Cavaletti

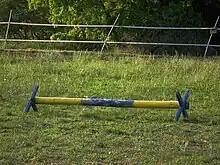
A single cavaletti or cavaletto, set to its intermediate height

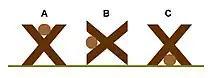
Cavaletti – 3 possible height settings

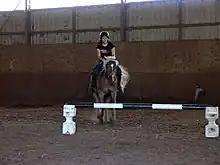
Modern molded plastic cavaletti standards, placed at highest setting and used as a jump

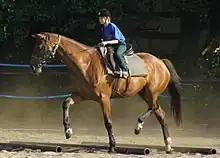
Simple ground rails used as cavaletti

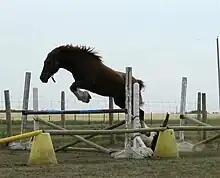
Cones used as cavaletti standards to define a corridor for a free jumping horse

Cavaletti (also spelled cavalletti, singular (rarely used in English) cavaletto) (Italian: "little horse") are small jumps, originally made of wood, used for basic horse training. Most consist of rails that are about wide, and long. The rails are inserted into fixed standards, usually made in an "X" shape, that are commonly designed to be placed at one of three preset heights ranging from a few inches off the ground to a maximum of about . However, in informal terminology, even ground rails without standards are sometimes called "cavaletti". Modern designs can be made from various types of molded plastic and PVC pipe as well as wood. They can be used both for ground training with the handler working a horse on a longe line or at liberty, or while a rider is mounted on the horse. Cavaletti are used by practitioners of both English riding and western riding. Similar obstacles of lighter weight materials are used with dogs in dog agility and canine physical therapy.